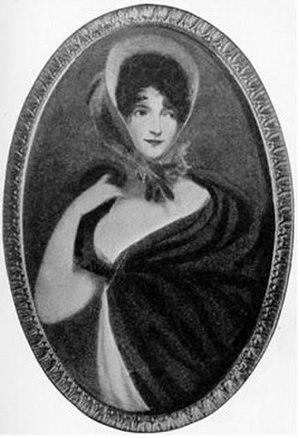
Jane Colden est une botaniste américaine, née le 27 mars 1724 à New York et morte le 10 mars 1766.